Robertson Stadium

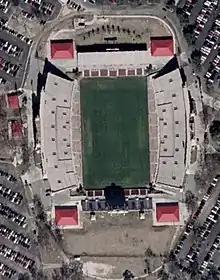
An aerial view of Robertson Stadium in 2002

In 1960, the Houston Oilers began play as a charter member of the American Football League, and arranged to lease the stadium from HISD as their home stadium. The team was owned by Bud Adams, a wealthy Houston oilman who upgraded Jeppesen Stadium for professional football use. Part of Adams' upgrades were expanding the seating capacity to 36,000. This allowed for the largest attendance for the stadium ever of 37,981 when the Dallas Texans competed against the Oilers on December 23, 1962 for that year's AFL title game. At this time HISD continued its use of the stadium with an average of ten games per week. Making national headlines, the NAACP protested HISD's segregation policy in 1961, and formally asked players from the Oakland Raiders to refuse to play the Houston Oilers at Jeppesen Stadium in a regular-season game. The Oilers remained at Jeppesen until 1964, when they moved into Rice Stadium.